Aksu Basin

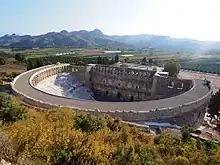
The ancient city of Aspendos was built on, and out of, the Belkis Conglomerate.

The youngest unit in the Aksu Basin is the Belkis Conglomerate, which only has visible outcroppings in the basin's southern part, in the Yenimahalle-Çalkaya sub-basin. These outcroppings consist of fluvial terraces along the Aksu River, fairly close to its present-day course. These terraces are marked by steep channels filled in with "redeposited terra rossa-type paleosols" (i.e. prehistoric soils). The ancient city of Aspendos was built on top of the Belkis Conglomerate, and its stone structures were originally quarried from here.